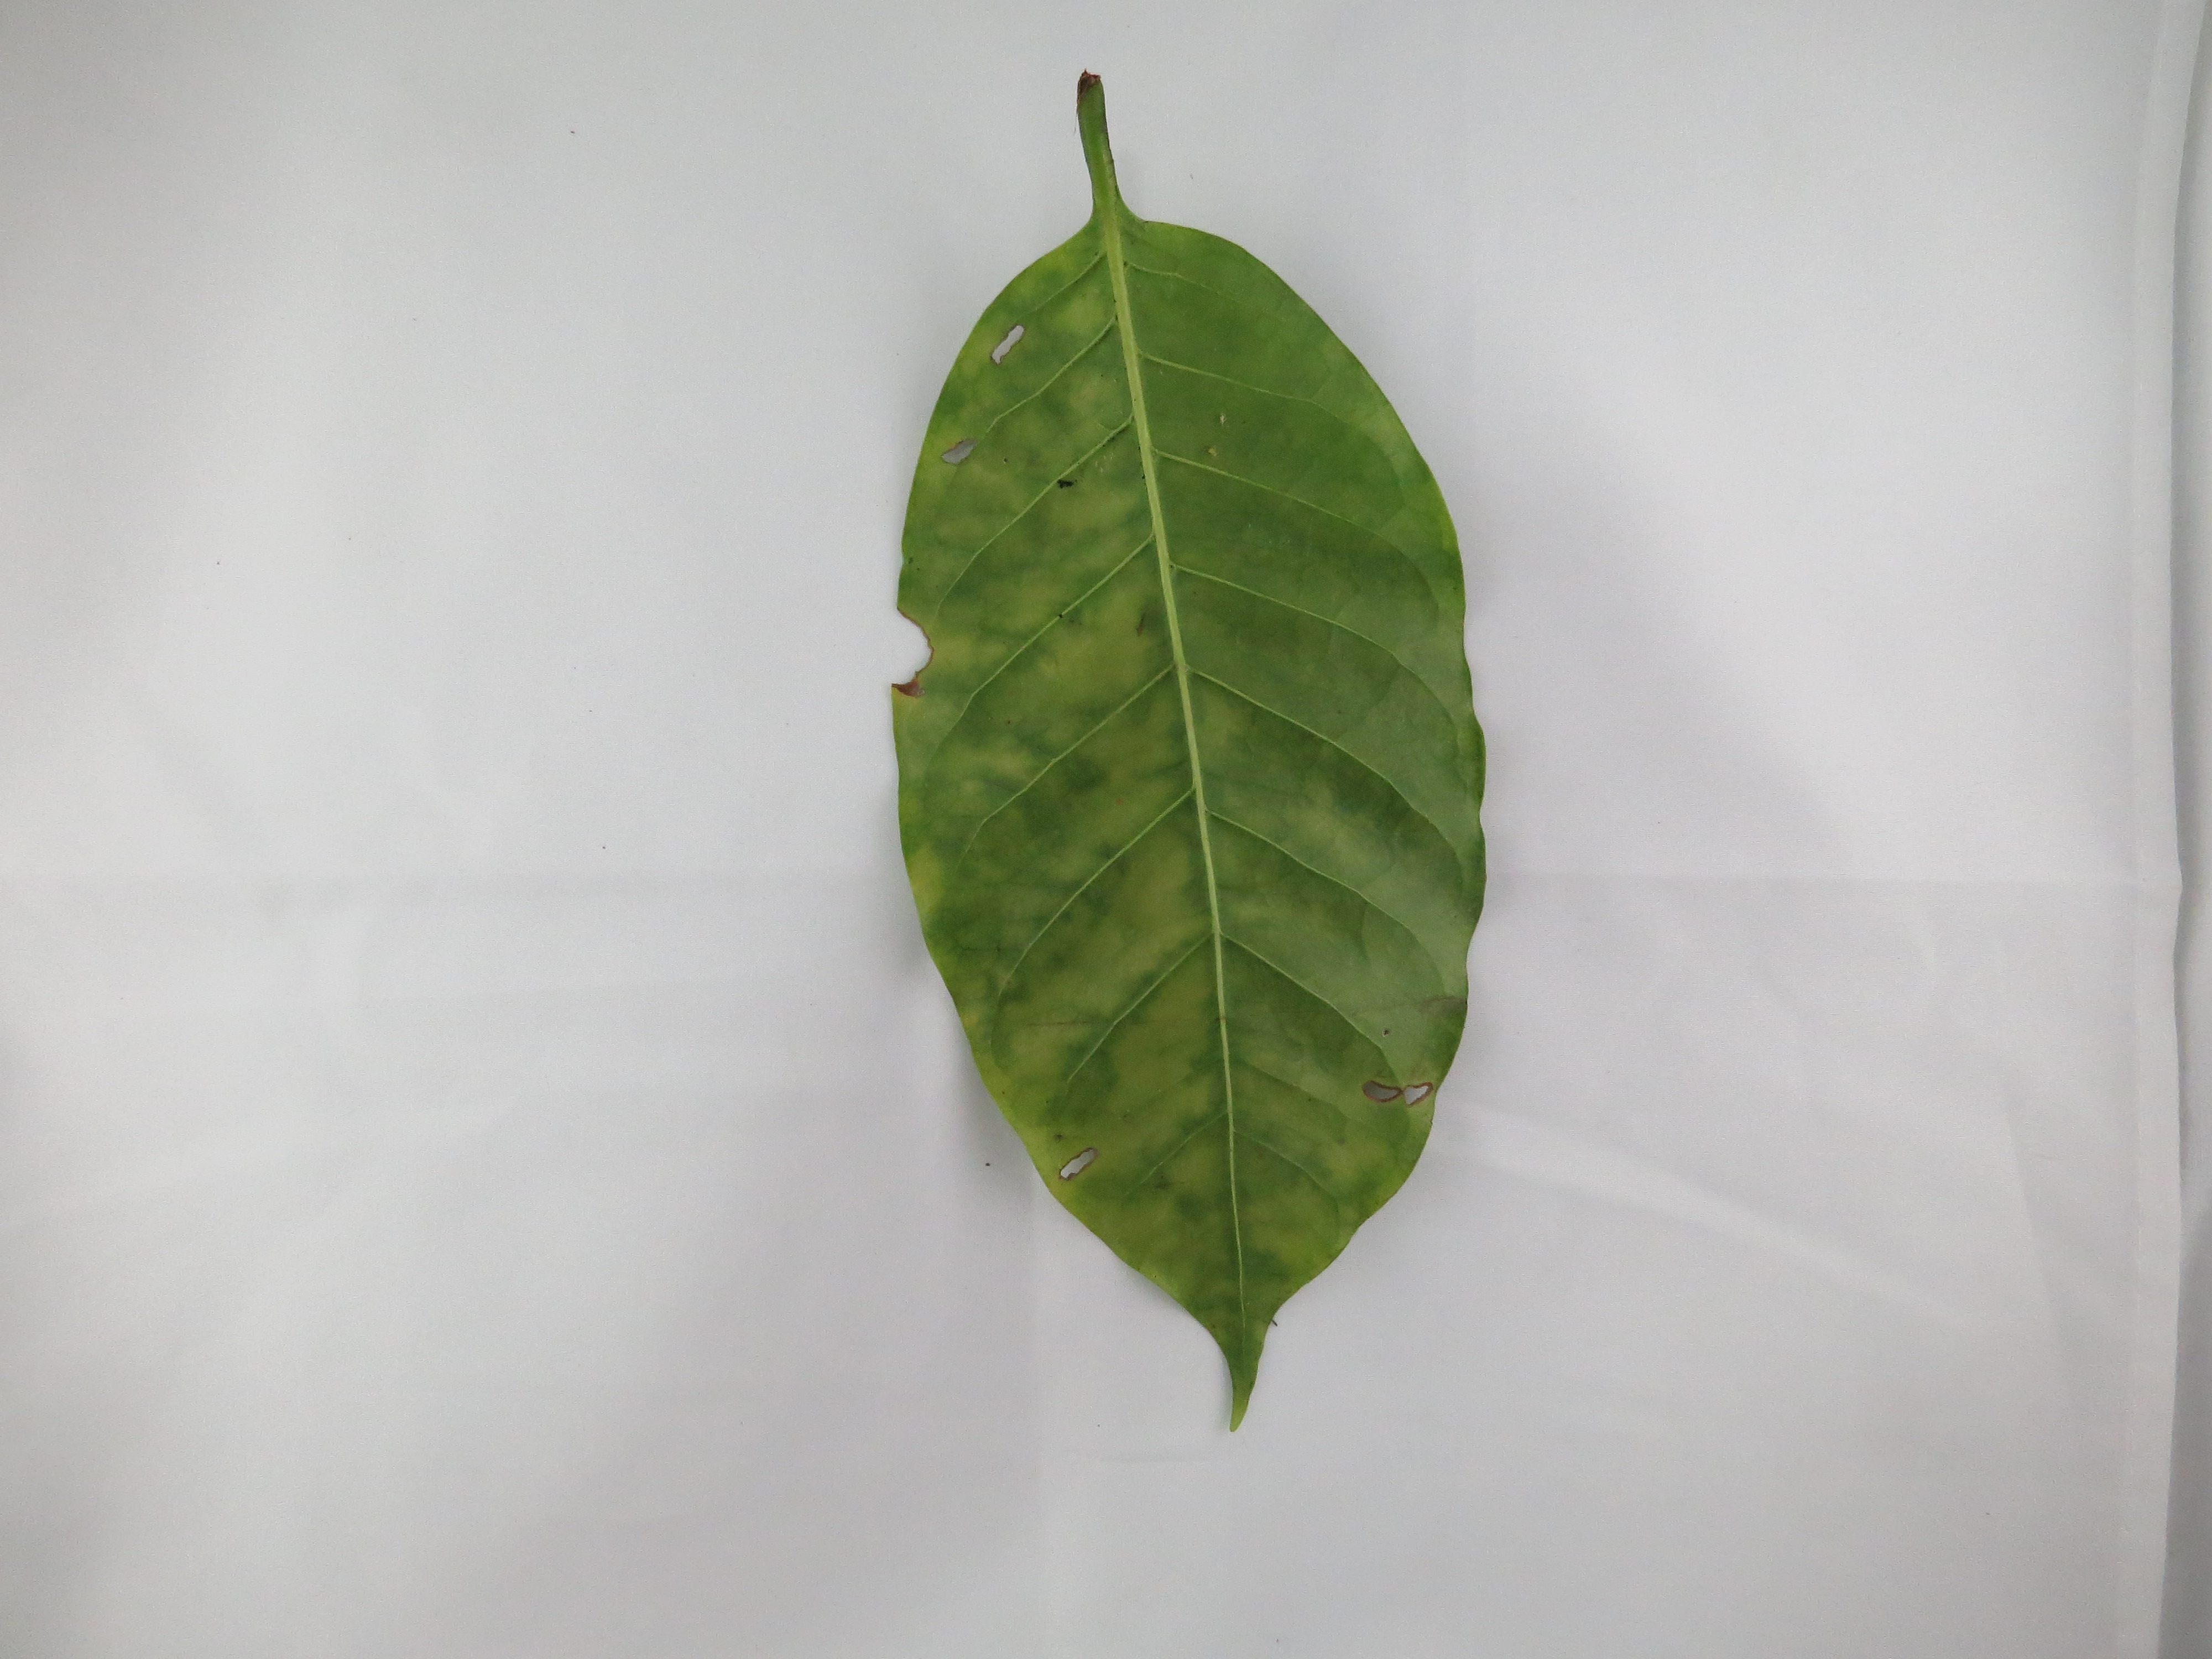
Label: magnesium-Mg